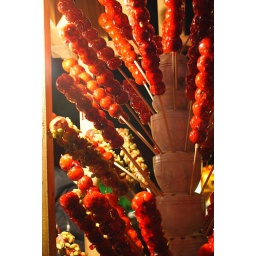
This is at a street market in Nan Jing, the fruits candy called Ping Tong Wu Lu, is delicious ...Yummy...